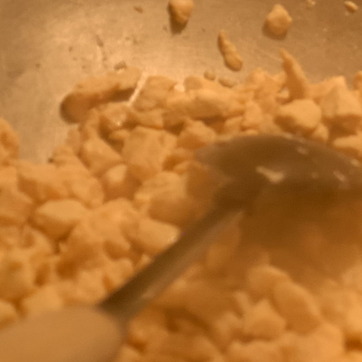
Material: food